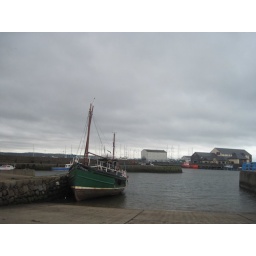
Tuesday, April 5 in Northern Ireland. County Antrim, Bushmill's Distillery, the Giant's Causeway and the coast of Northern Ireland by bus